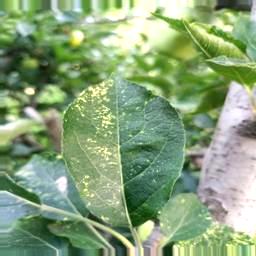
Label: Apple_Mosaic